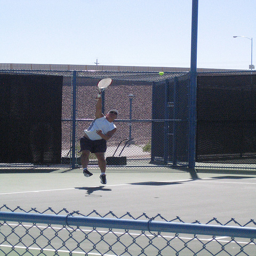
there is a man jumping to hit the ball
a man with a tennis racket hits a ball
A man extending a racquet toward a tennis ball.
a man is swinging a tennis racket in the air
A tennis player hits the ball during a match.
A male tennis player holding a tennis racket serving the yellow tennis ball from the perspective of standing behind a chain link fence.